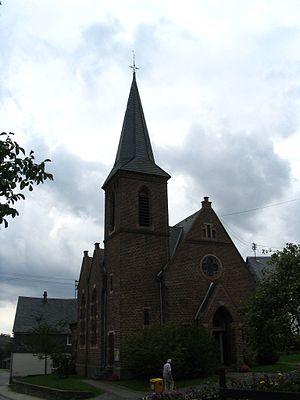
Schönborn est une municipalité du Verbandsgemeinde Simmern, dans l'arrondissement de Rhin-Hunsrück, en Rhénanie-Palatinat, dans l'ouest de l'Allemagne.